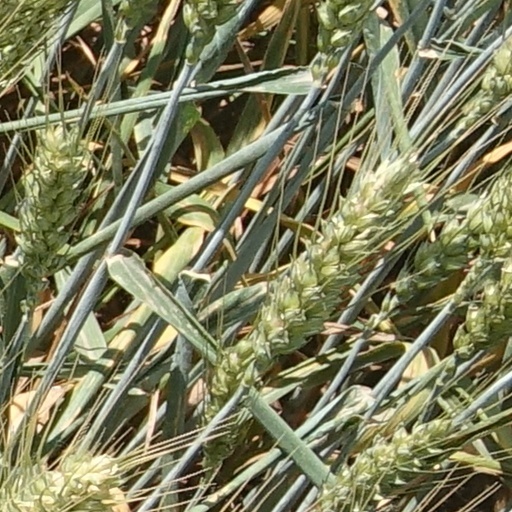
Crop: wheat